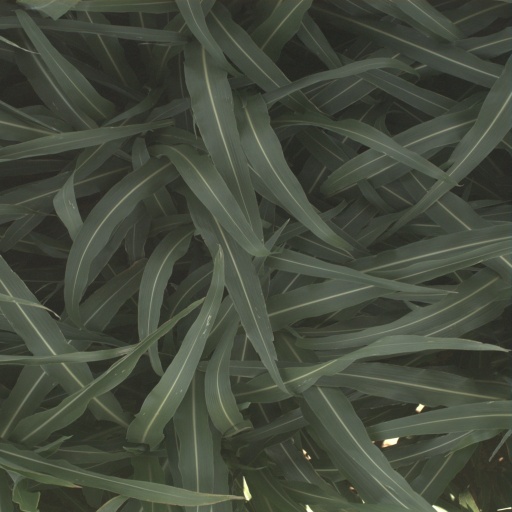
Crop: sorghum